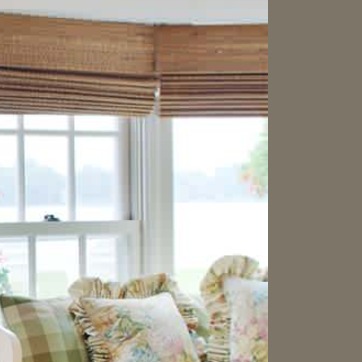
Material: glass